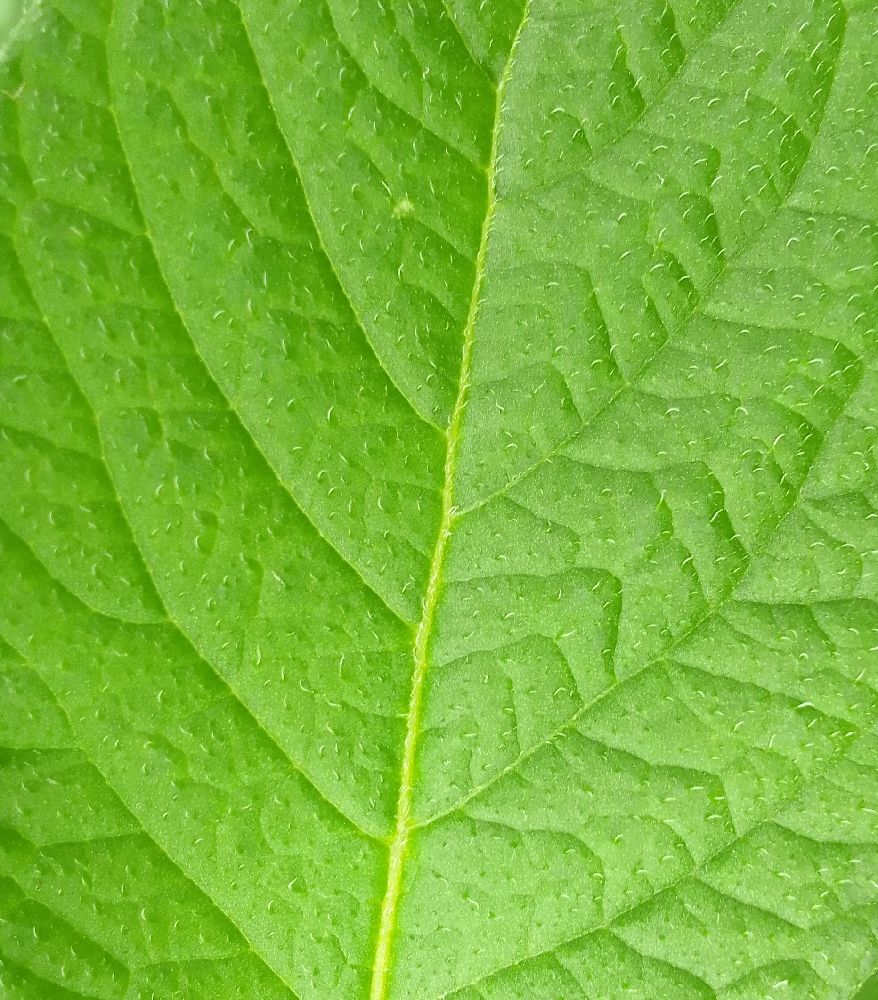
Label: Healthy